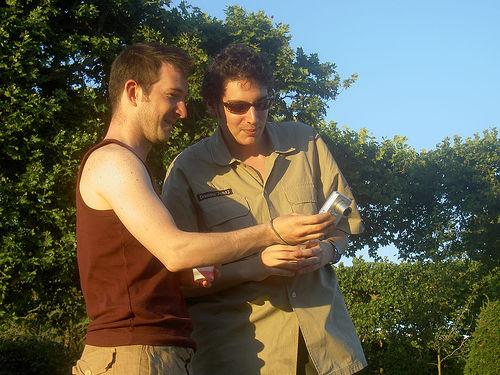
Weather: sun or clear